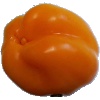
Label: Pepper Yellow 1